WAPDA F.C.

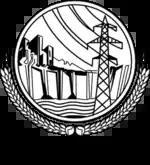

WAPDA Lahore Football Club serves as the football section of Water & Power Development Authority. It is based in Lahore, Punjab, Pakistan. The club used to compete in the National Football Championship and Pakistan Premier League. The club regularly participates in the PFF National Challenge Cup.